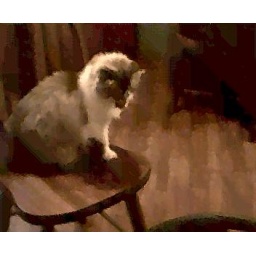
Frankie is a ragdoll breed male cate. He is six years old and the best cat in the world!